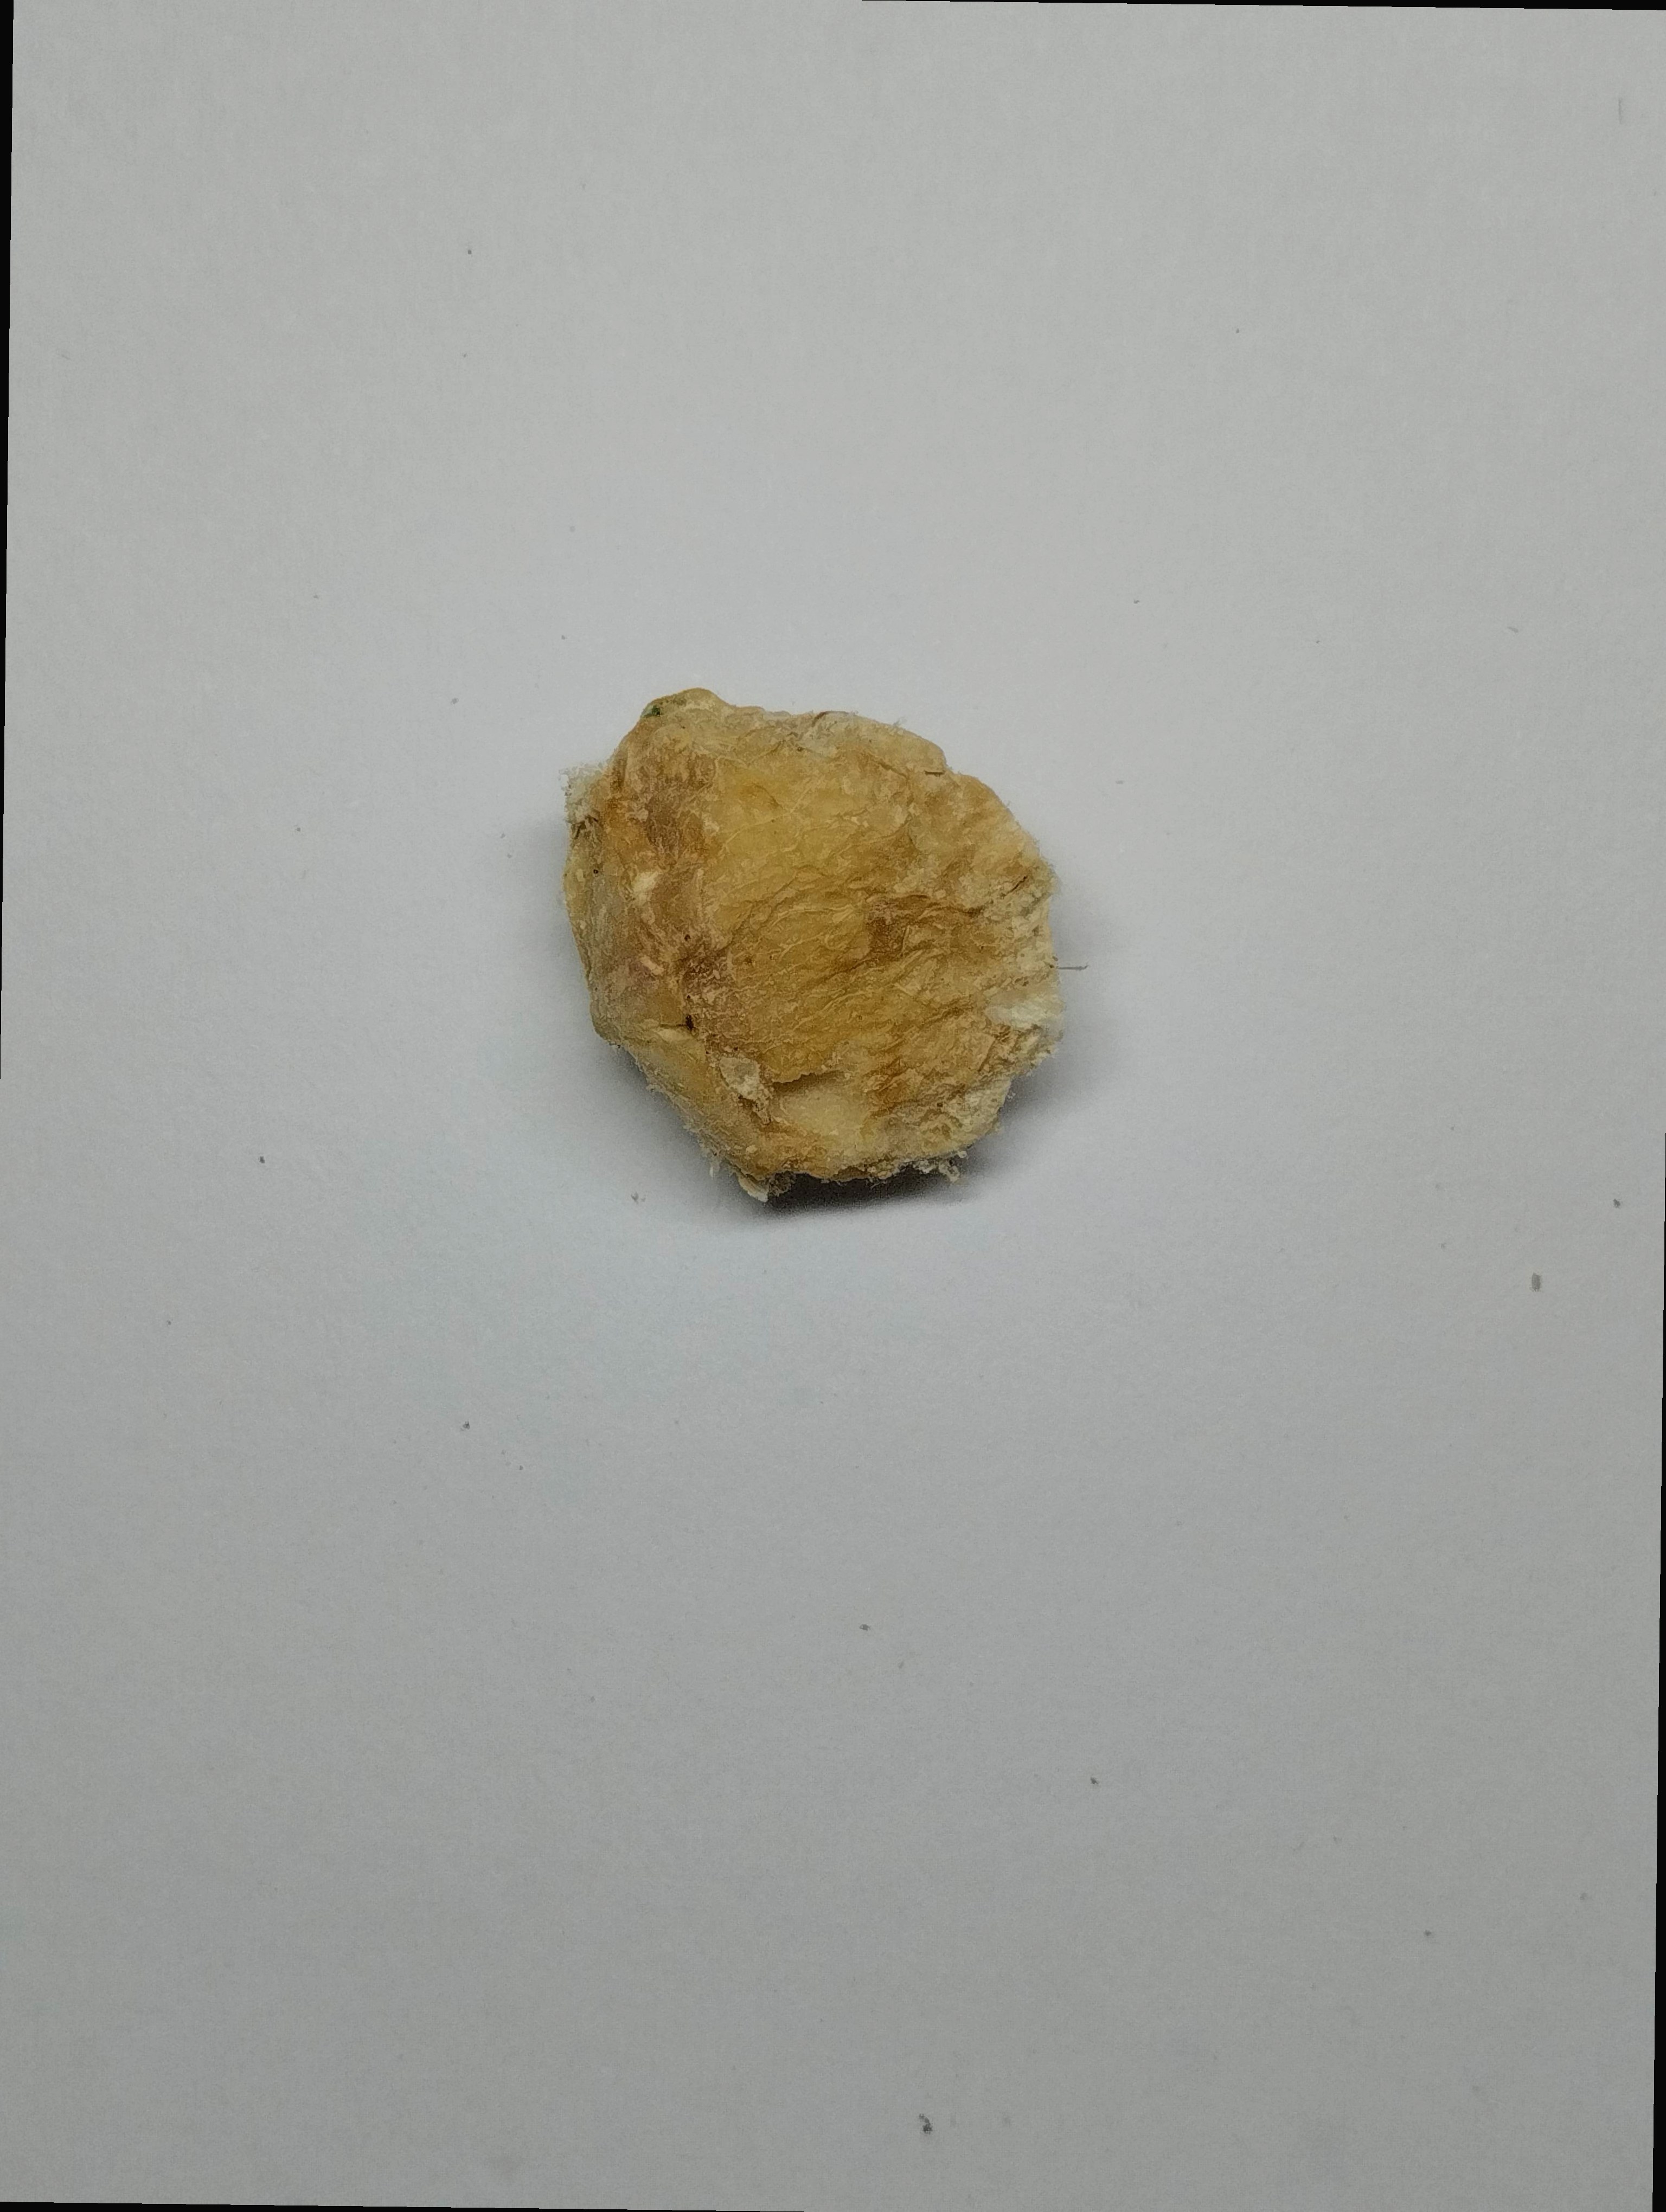
Label: rusak (damaged seed)